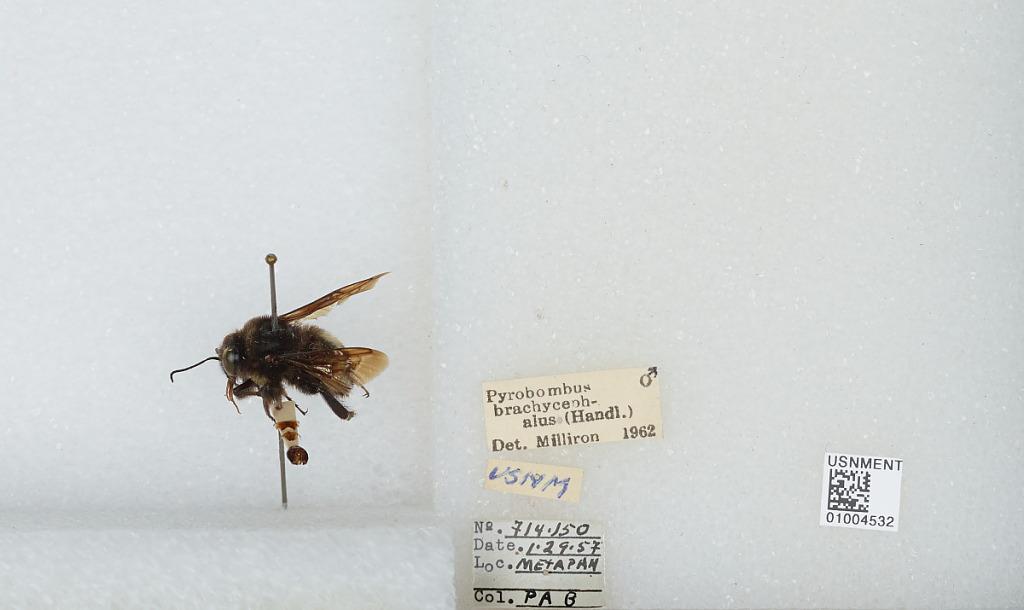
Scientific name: Bombus (Cullumanobombus) brachycephalus Handlirsch
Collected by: P. B.
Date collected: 1957-1-29
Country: El Salvador
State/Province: Santa Ana
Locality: Metapan
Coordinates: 14.3314, -89.4428
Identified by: Milliron